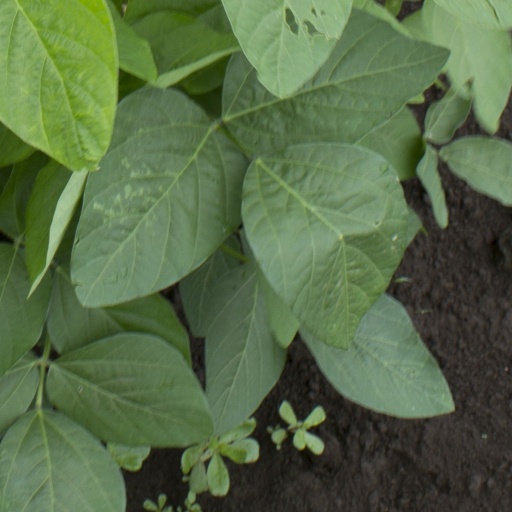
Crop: soybean